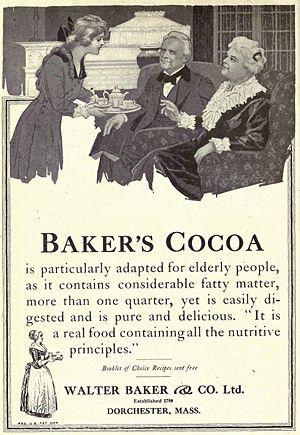
La Belle Chocolatière est un célèbre pastel sur parchemin du peintre genevois Jean-Étienne Liotard, composé en 1743 et exposé à la Gemäldegalerie Alte Meister de Dresde.